Daisy and Violet Hilton

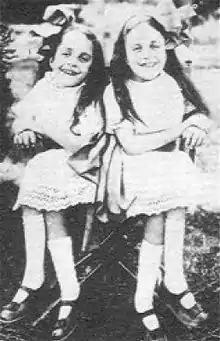
Aged eight

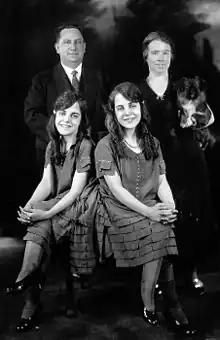
Daisy and Violet with Mr. and Mrs. Meyers c.1927

The Hilton sisters toured first in Britain in 1911 (aged three) as "The Double Bosses".They went through Germany, then to Australia, then in 1916 to the US. In 1926, Bob Hope formed an act called the Dancemedians with the sisters, who had a tap-dancing routine. When Mary died in Birmingham, Alabama, the girls were bequeathed to Mary's daughter Edith Meyers, and Edith's husband Meyer Meyers, a former balloon salesman.